Union Building, Aldershot

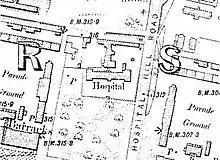
The former Aldershot Workhouse in a map of 1897

The Relief of the Poor Act 1782, also known as Gilbert's Act, was a British poor relief law proposed by Thomas Gilbert that allowed parishes to set up their own workhouses, which Aldershot did in 1808. Use of the Tichborne mansion as the Aldershott Workhouse in 1808 coincides with the passing of the Manor of Aldershot (sometimes spelt 'Aldershott' on maps of the area) to John Eggar of Bentley. In 1824 the Aldershot and Bentley parishes united under Gilbert’s Act to use the workhouse located in, and owned by, the parish of Aldershot. It could accommodate 40 individuals, and the Bentley parish paid the Aldershot parish £20 per year for its use.